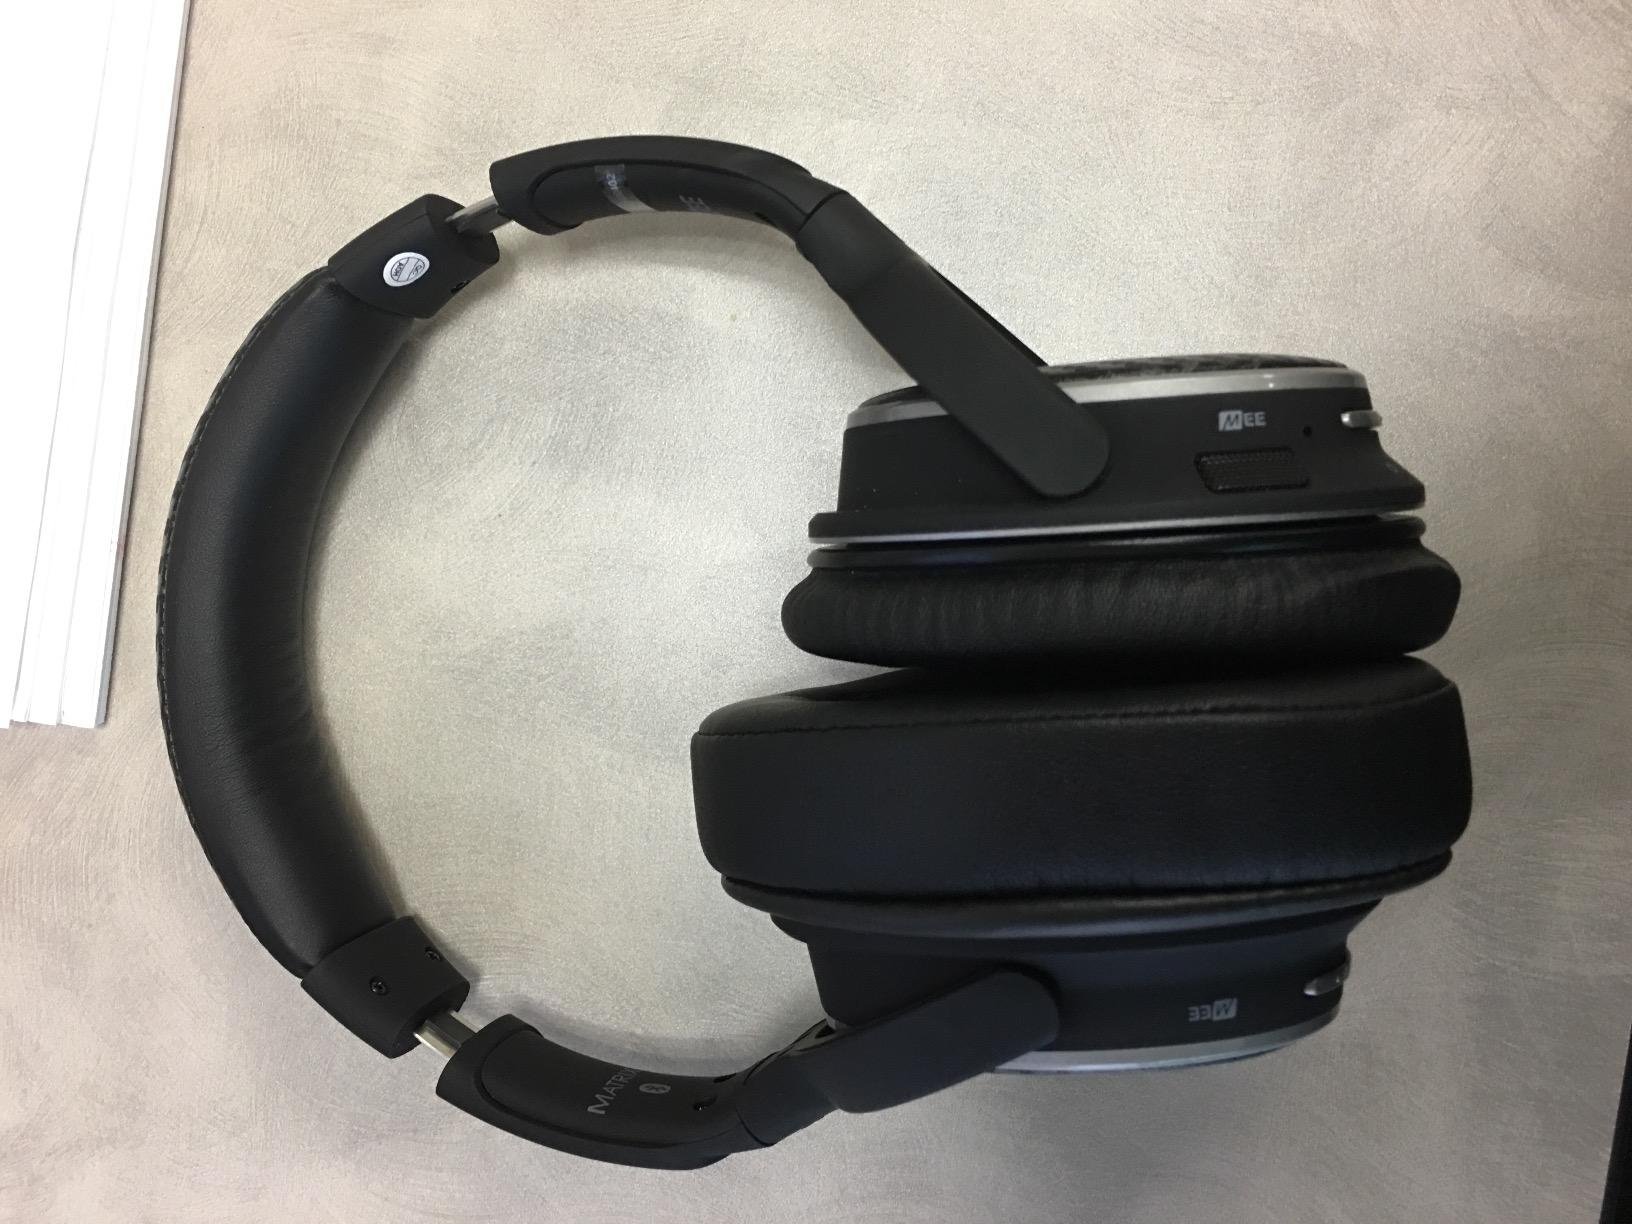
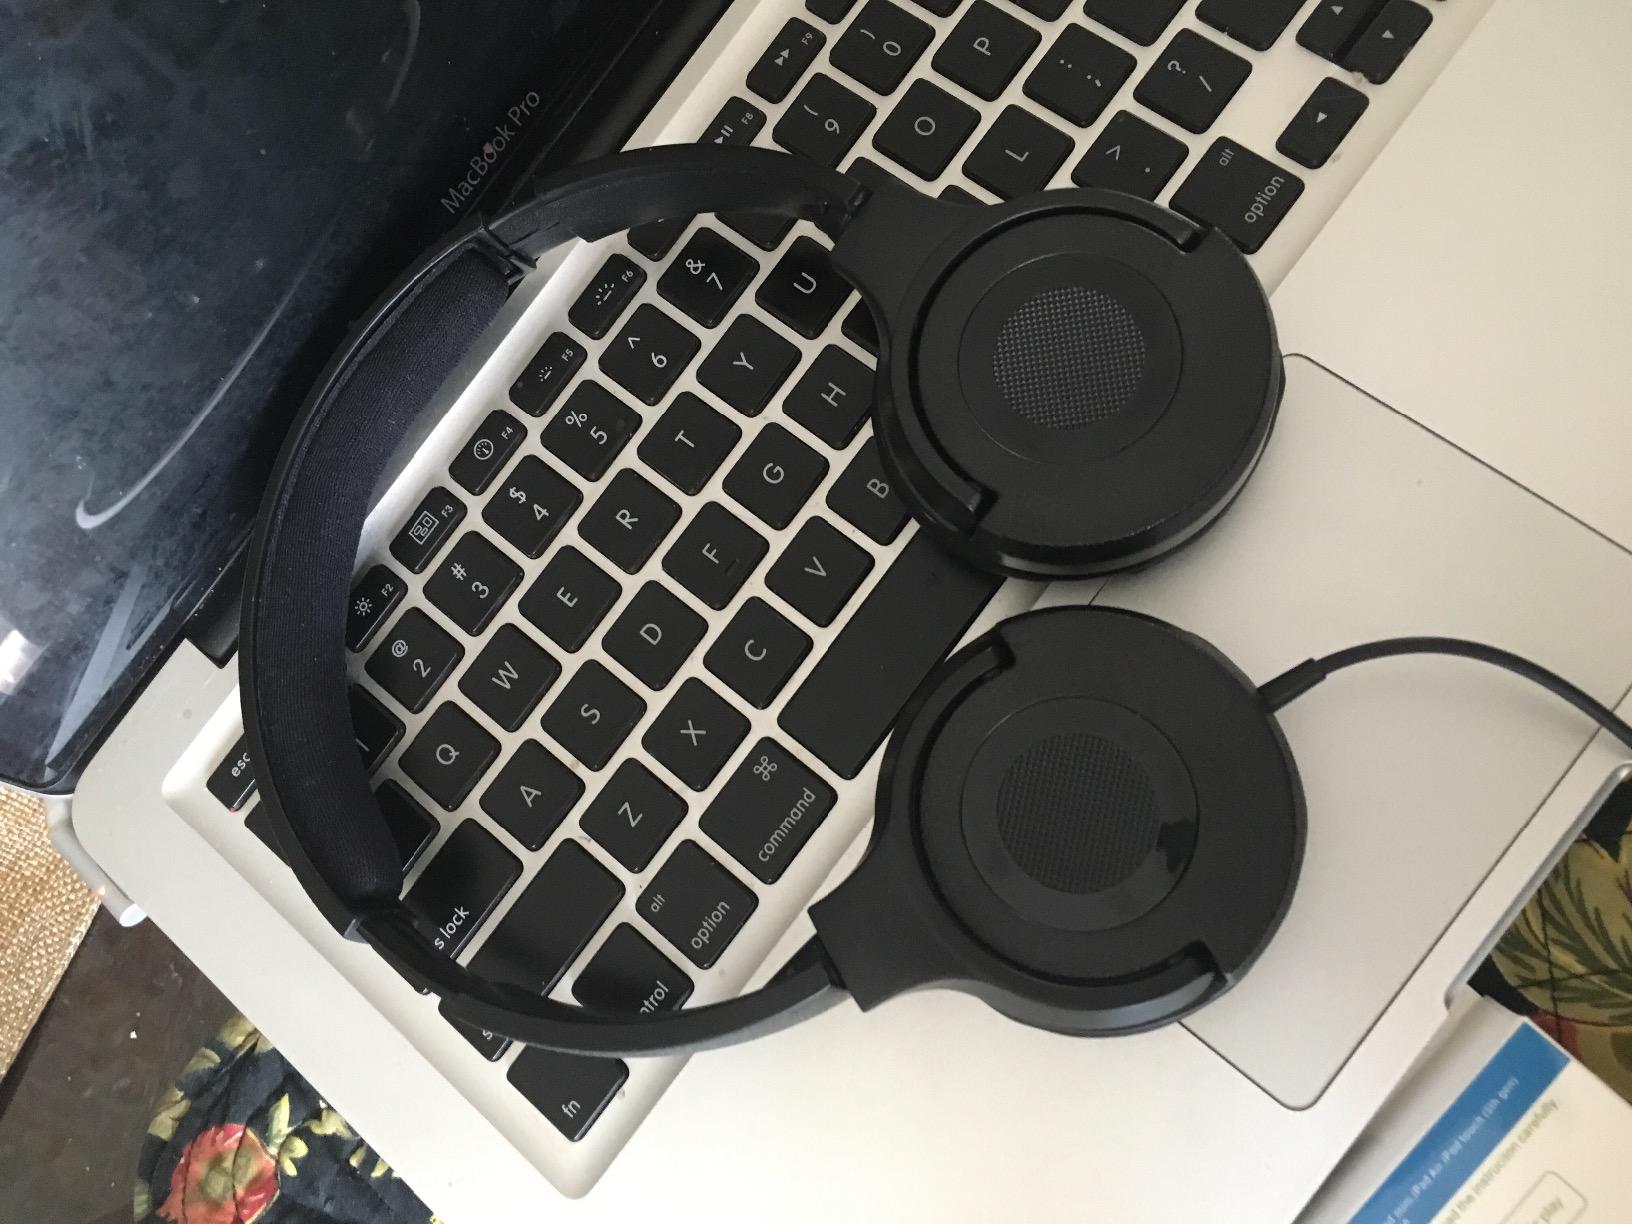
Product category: headphones
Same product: no